Naliboki massacre

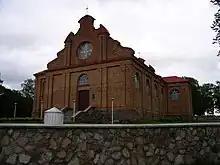
St. Joseph's Church in Naliboki, resistance point of the town's defenders. It was uncompleted during the war.

In the early morning of 8 May 1943, Soviet partisans raided Naliboki. According to Chernyshov's report, the "Dzerzhinsky" unit, the "Bolshevik" unit and the "Suvorov" unit took part in the assault and were commanded by the commander of the "Stalin" brigade. Naliboki's self-defense was outnumbered, with only 26 rifles and two light machine guns. However, the policemen managed to barricade themselves in the station, located in an unfinished church building, and retreated in the evening after the Soviet partisans left, despite heavy losses.